Heber C. Kimball Gristmill

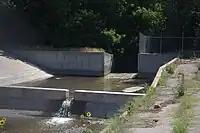
Debris Catch site for Mill Creek built in 1984

The Heber C. Kimball Gristmill monument is located in Bountiful just south of Bountiful High School. It consists of a 1:3 scale replica burr mill built in 1937 and two original burr-type grist stones found in 1984 during city excavation for a debris catch at the end of Mill Creek. Also erected are three four-foot-high pillars dedicated to three men involved in the building and operation of the mill: Heber Chase Kimball, Daniel Davis and George Quinn McNeil.